Simon Episcopius

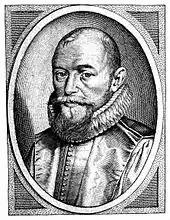
Simon Episcopius, ca. 1630

Episcopius may be regarded as in great part the theological founder of Arminianism, since he developed and systematized the principles tentatively enunciated by Arminius. Besides opposing at all points the peculiar doctrines of Calvinism, Episcopius protested against the tendency of Calvinists to lay so much stress on abstract dogma, and argued that Christianity was practical rather than theoretical – not so much a system of intellectual belief as a moral power – and that an orthodox faith did not necessarily imply the knowledge of and assent to a system of doctrine which included the whole range of Christian truth, but only the knowledge and acceptance of so much of Christianity as was necessary to effect a real change on the heart and life.